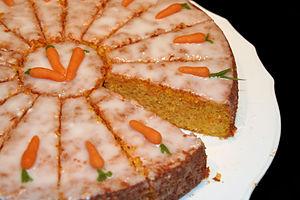
Le gâteau aux carottes est une spécialité suisse originaire du canton d'Argovie. Il est également connu dans le monde anglo-saxon, comme carrot cake. Aux États-Unis, il est célébré chaque 3 février, à l'occasion du National Carrot Cake Day.